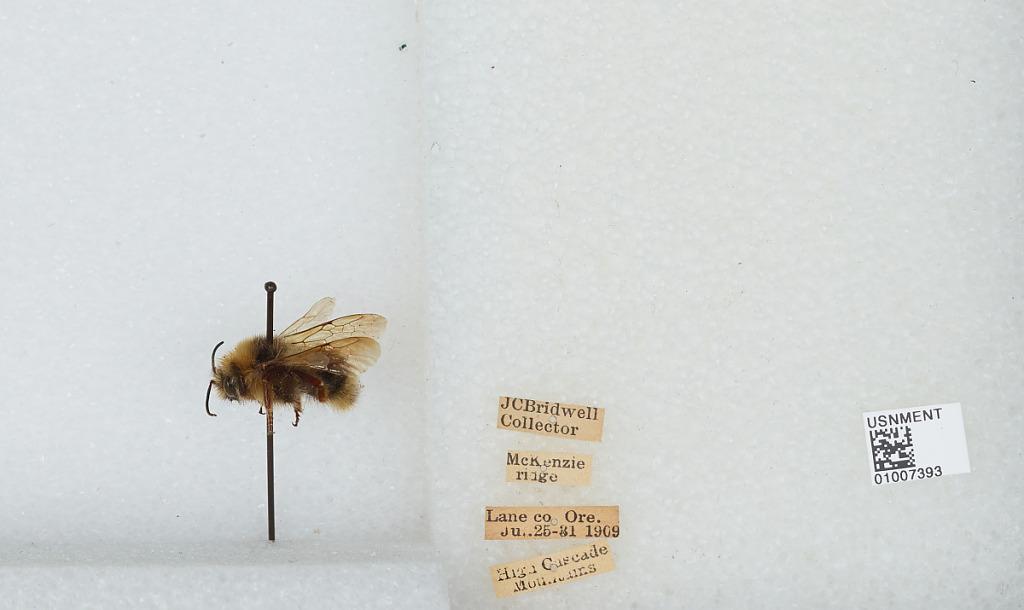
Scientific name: Bombus (Fervidobombus) fervidus fervidus (Fabricius)
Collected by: J. Bridwell
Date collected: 1909-7-25
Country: United States
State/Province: Oregon
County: Lane
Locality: McKenzie Ridge, High Cascade Mountains
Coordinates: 44.2597, -121.81